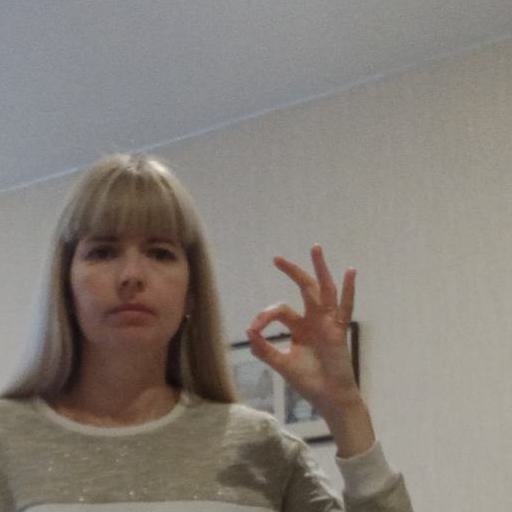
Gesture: ok